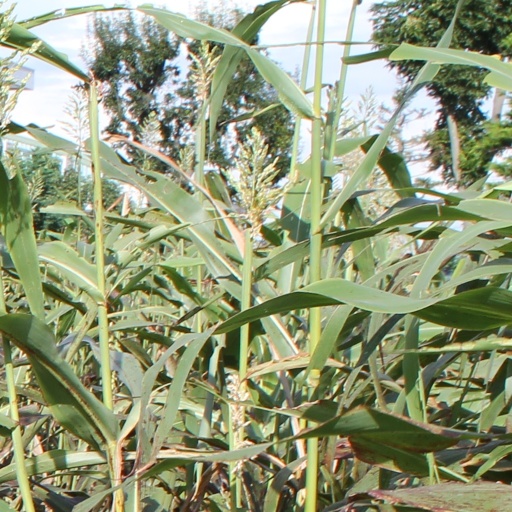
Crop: sorghum